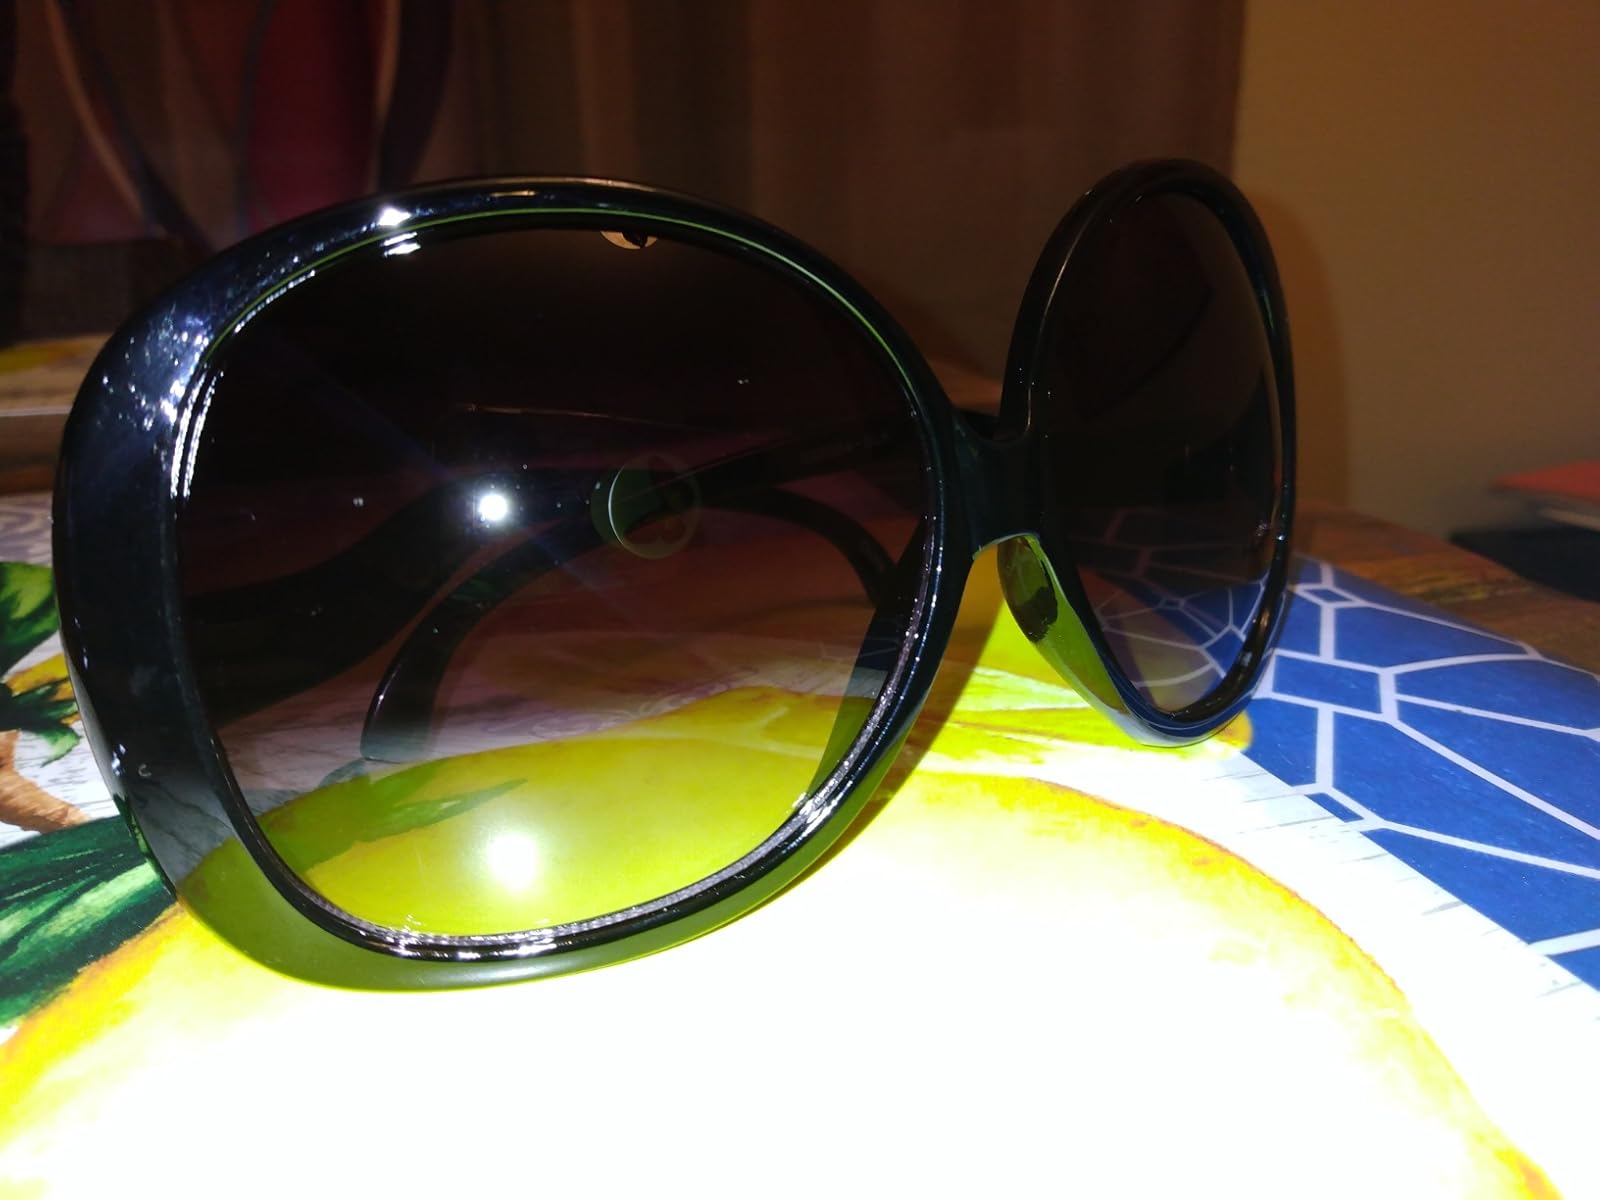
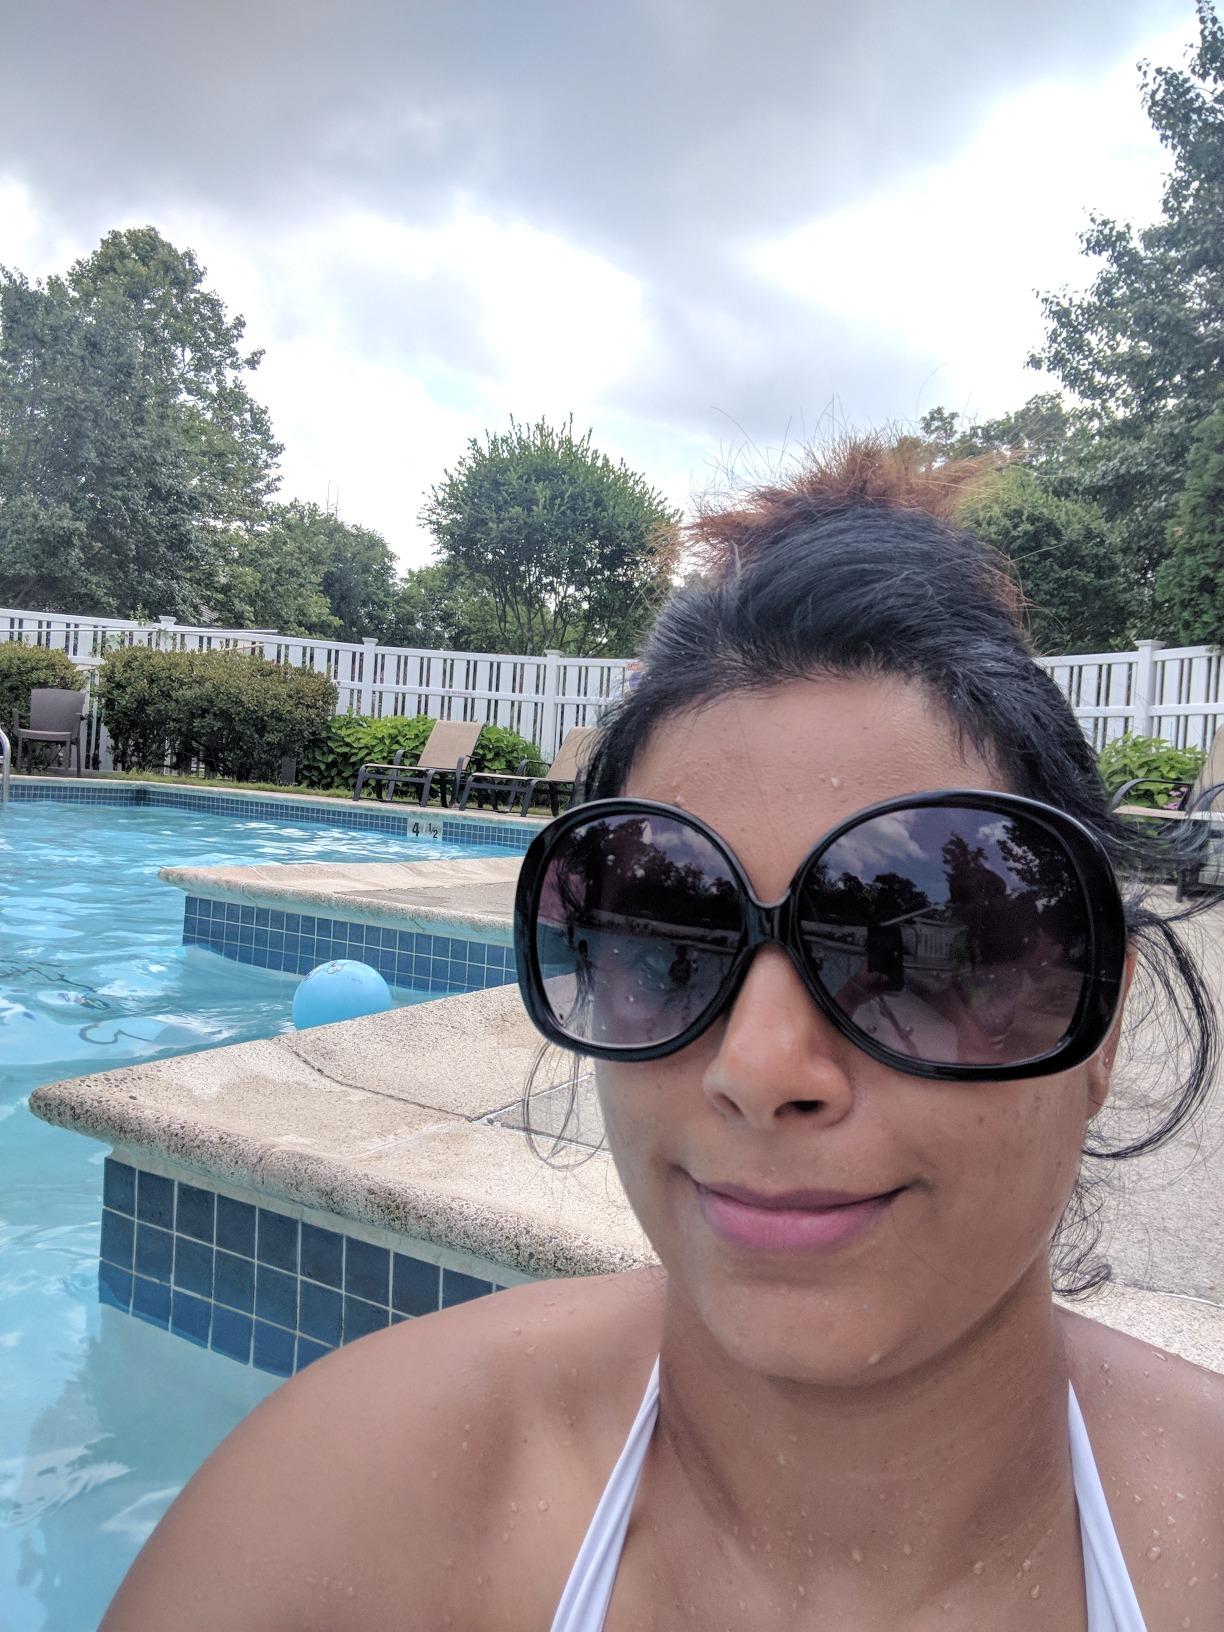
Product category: accessories_sunglasses
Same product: yes